Rudolf Pannwitz

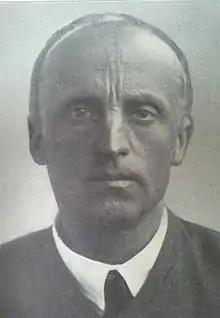
Picture of the german writer Rudolf Pannwitz.

Rudolf Pannwitz (27 May 1881 in Crossen/Oder, Province of Brandenburg, Prussia – 23 March 1969 in Astano, Ticino, Switzerland) was a German writer, poet and philosopher. His thought combined nature philosophy, Nietzsche, an opposition to nihilism and pan-European internationalism: